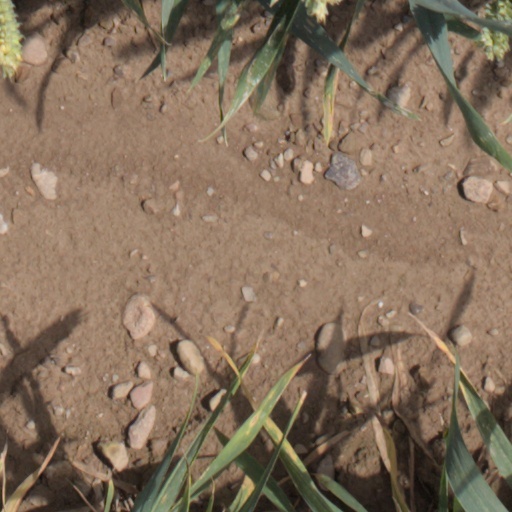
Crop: wheat